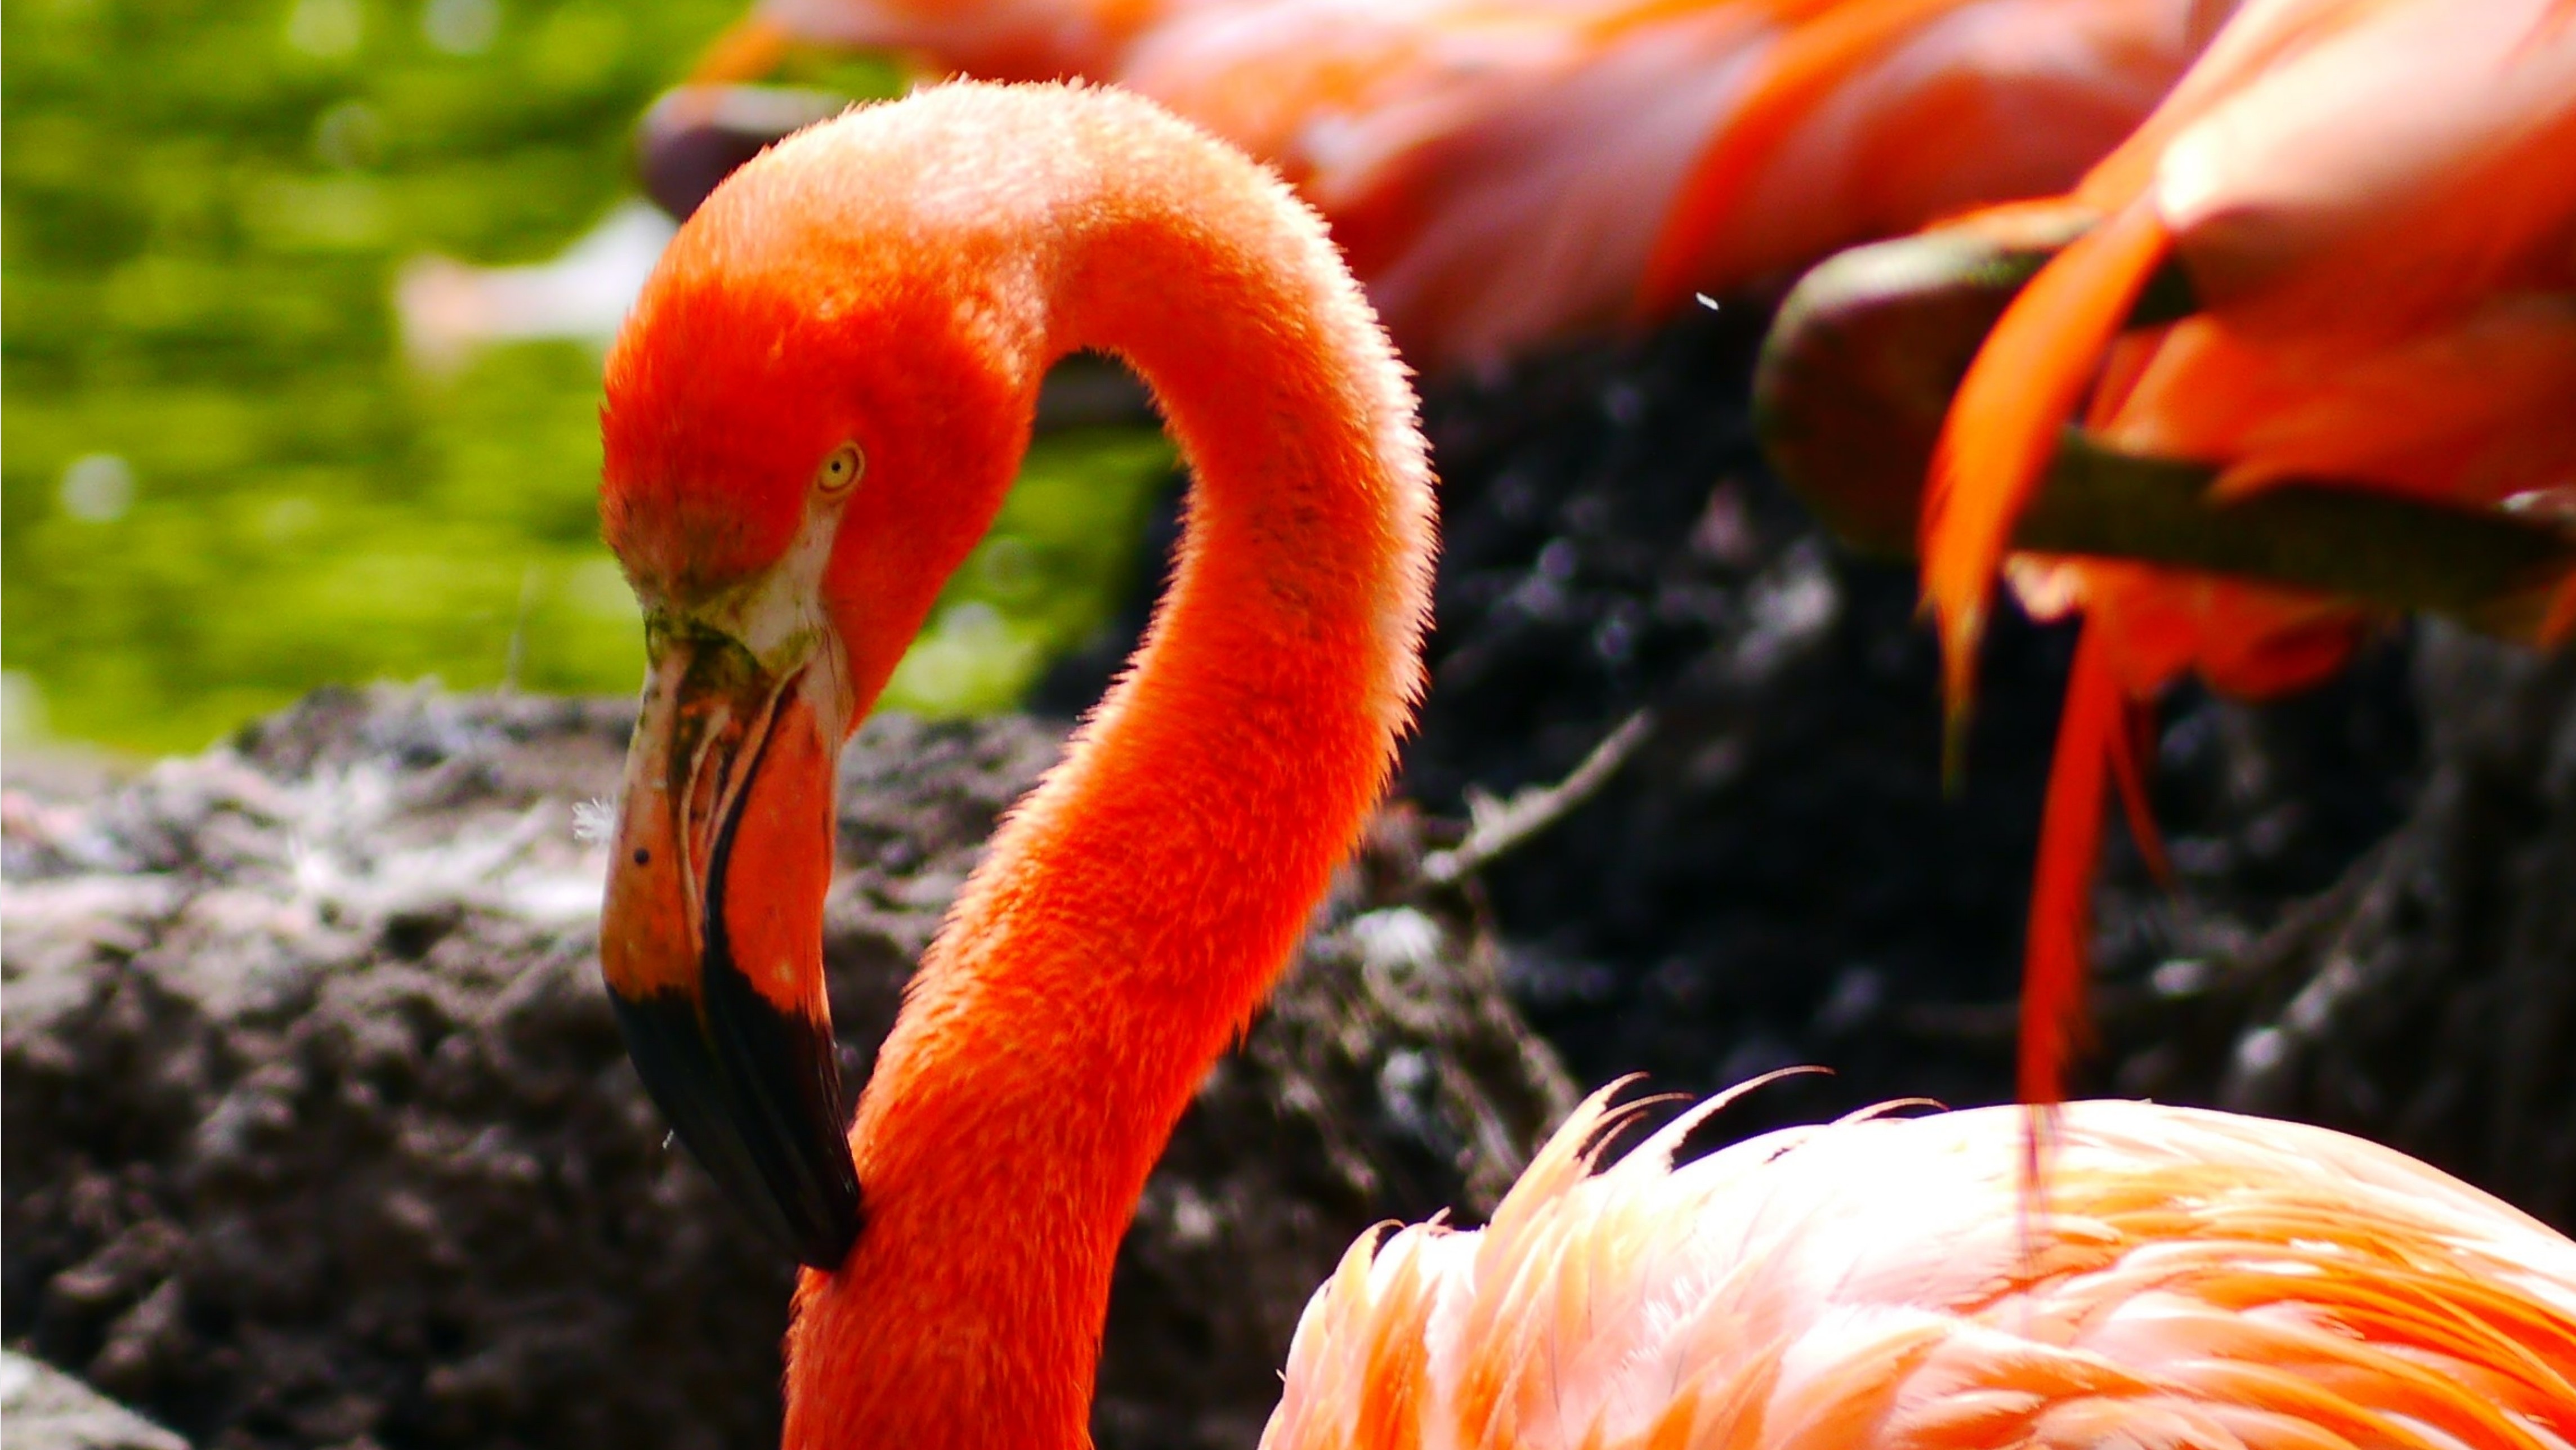
bird, plant, flower, red, beak, pink, fauna, plumage, close up, flamingo, vertebrate, bill, water bird, macro photography, phoenicopteriform, drainage bill